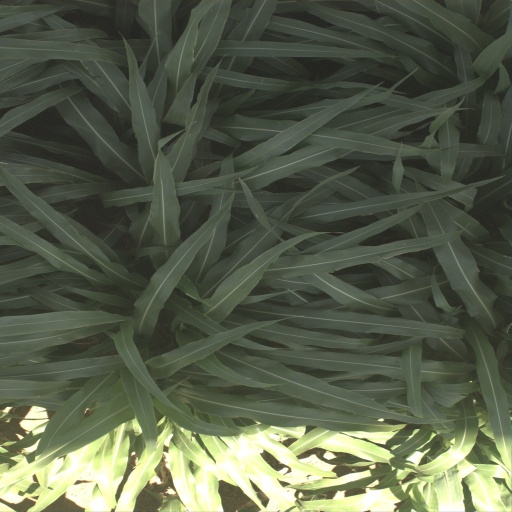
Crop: sorghum